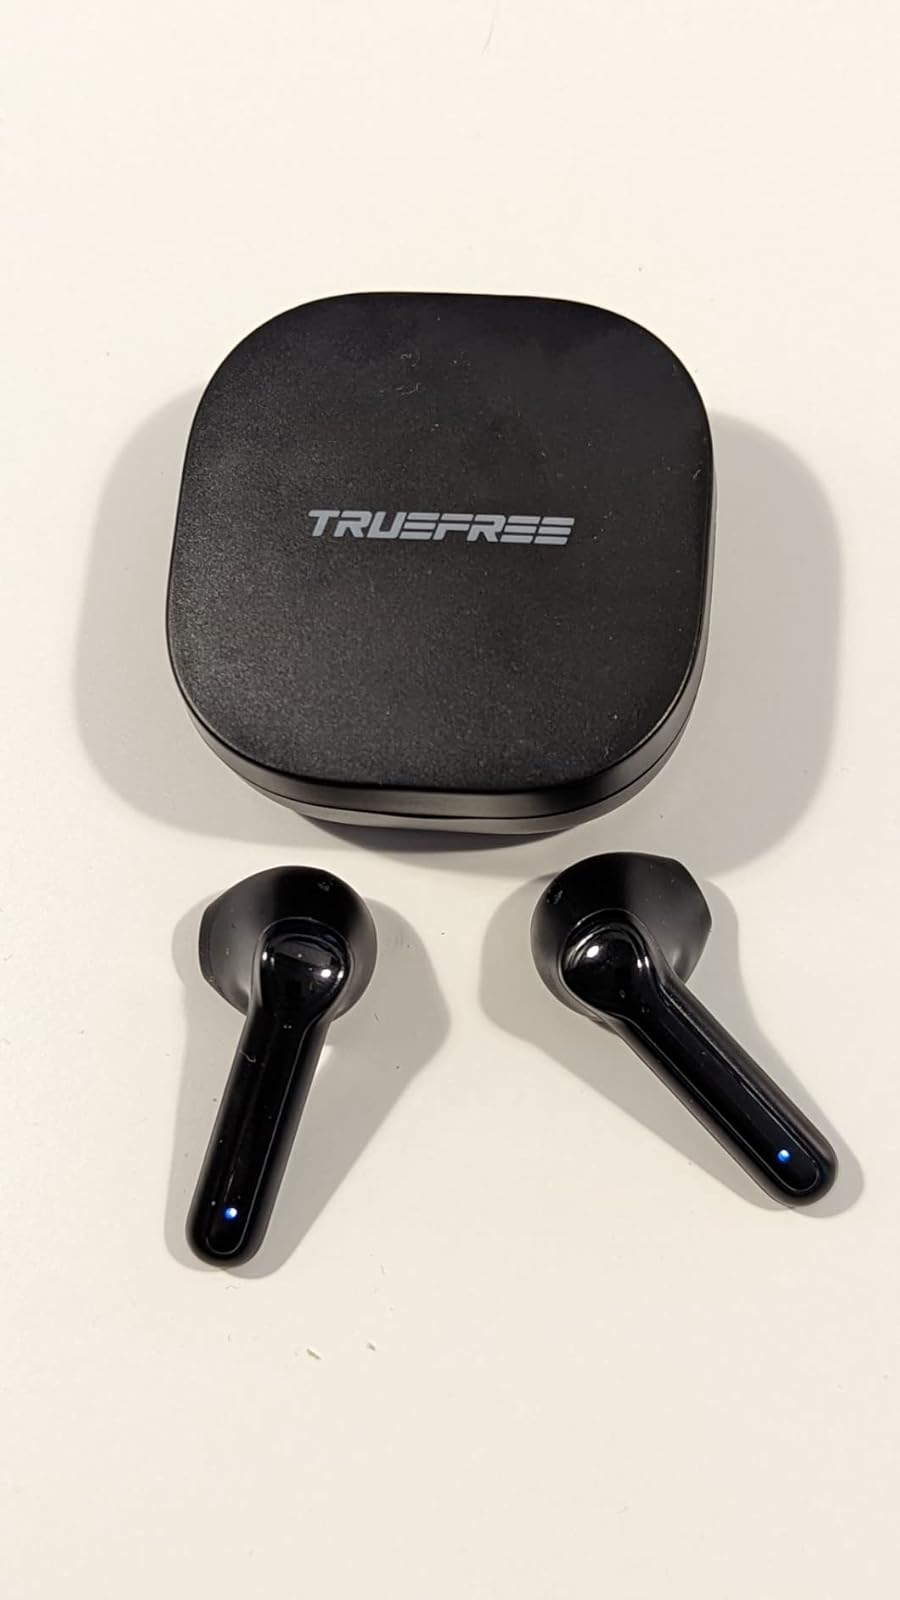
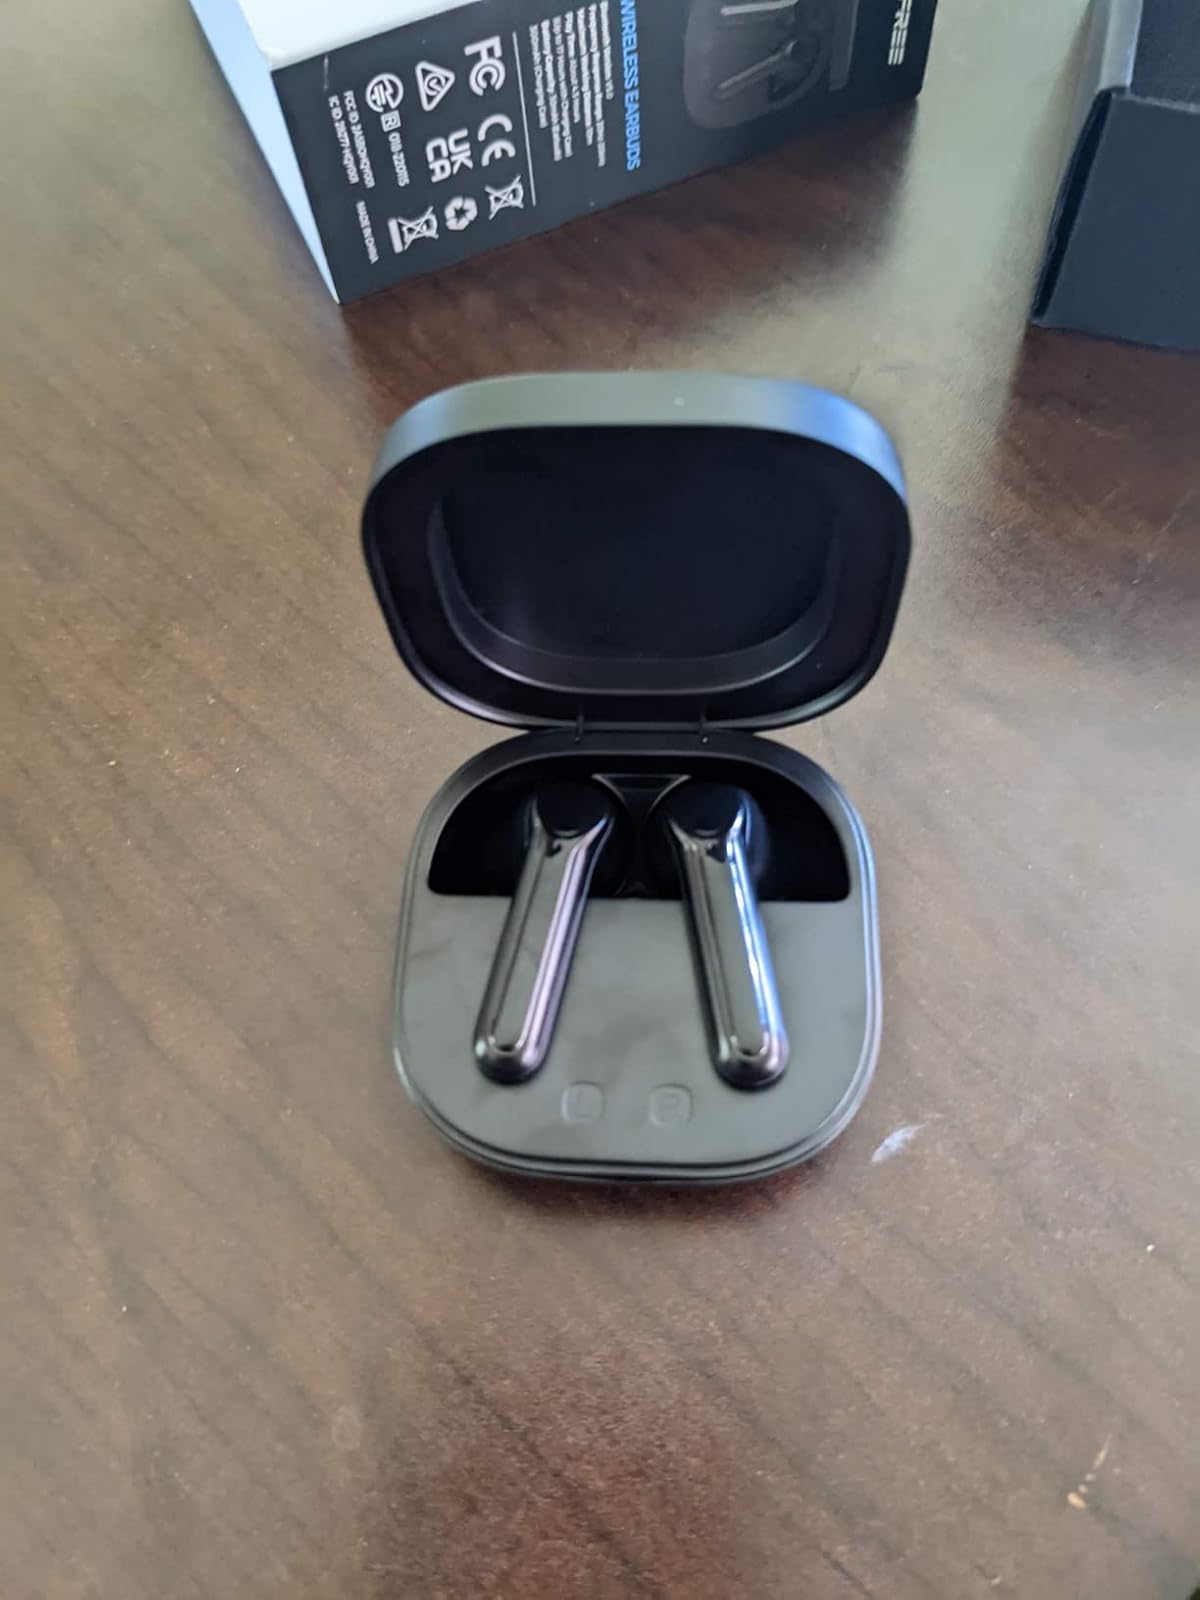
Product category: earbuds
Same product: yes